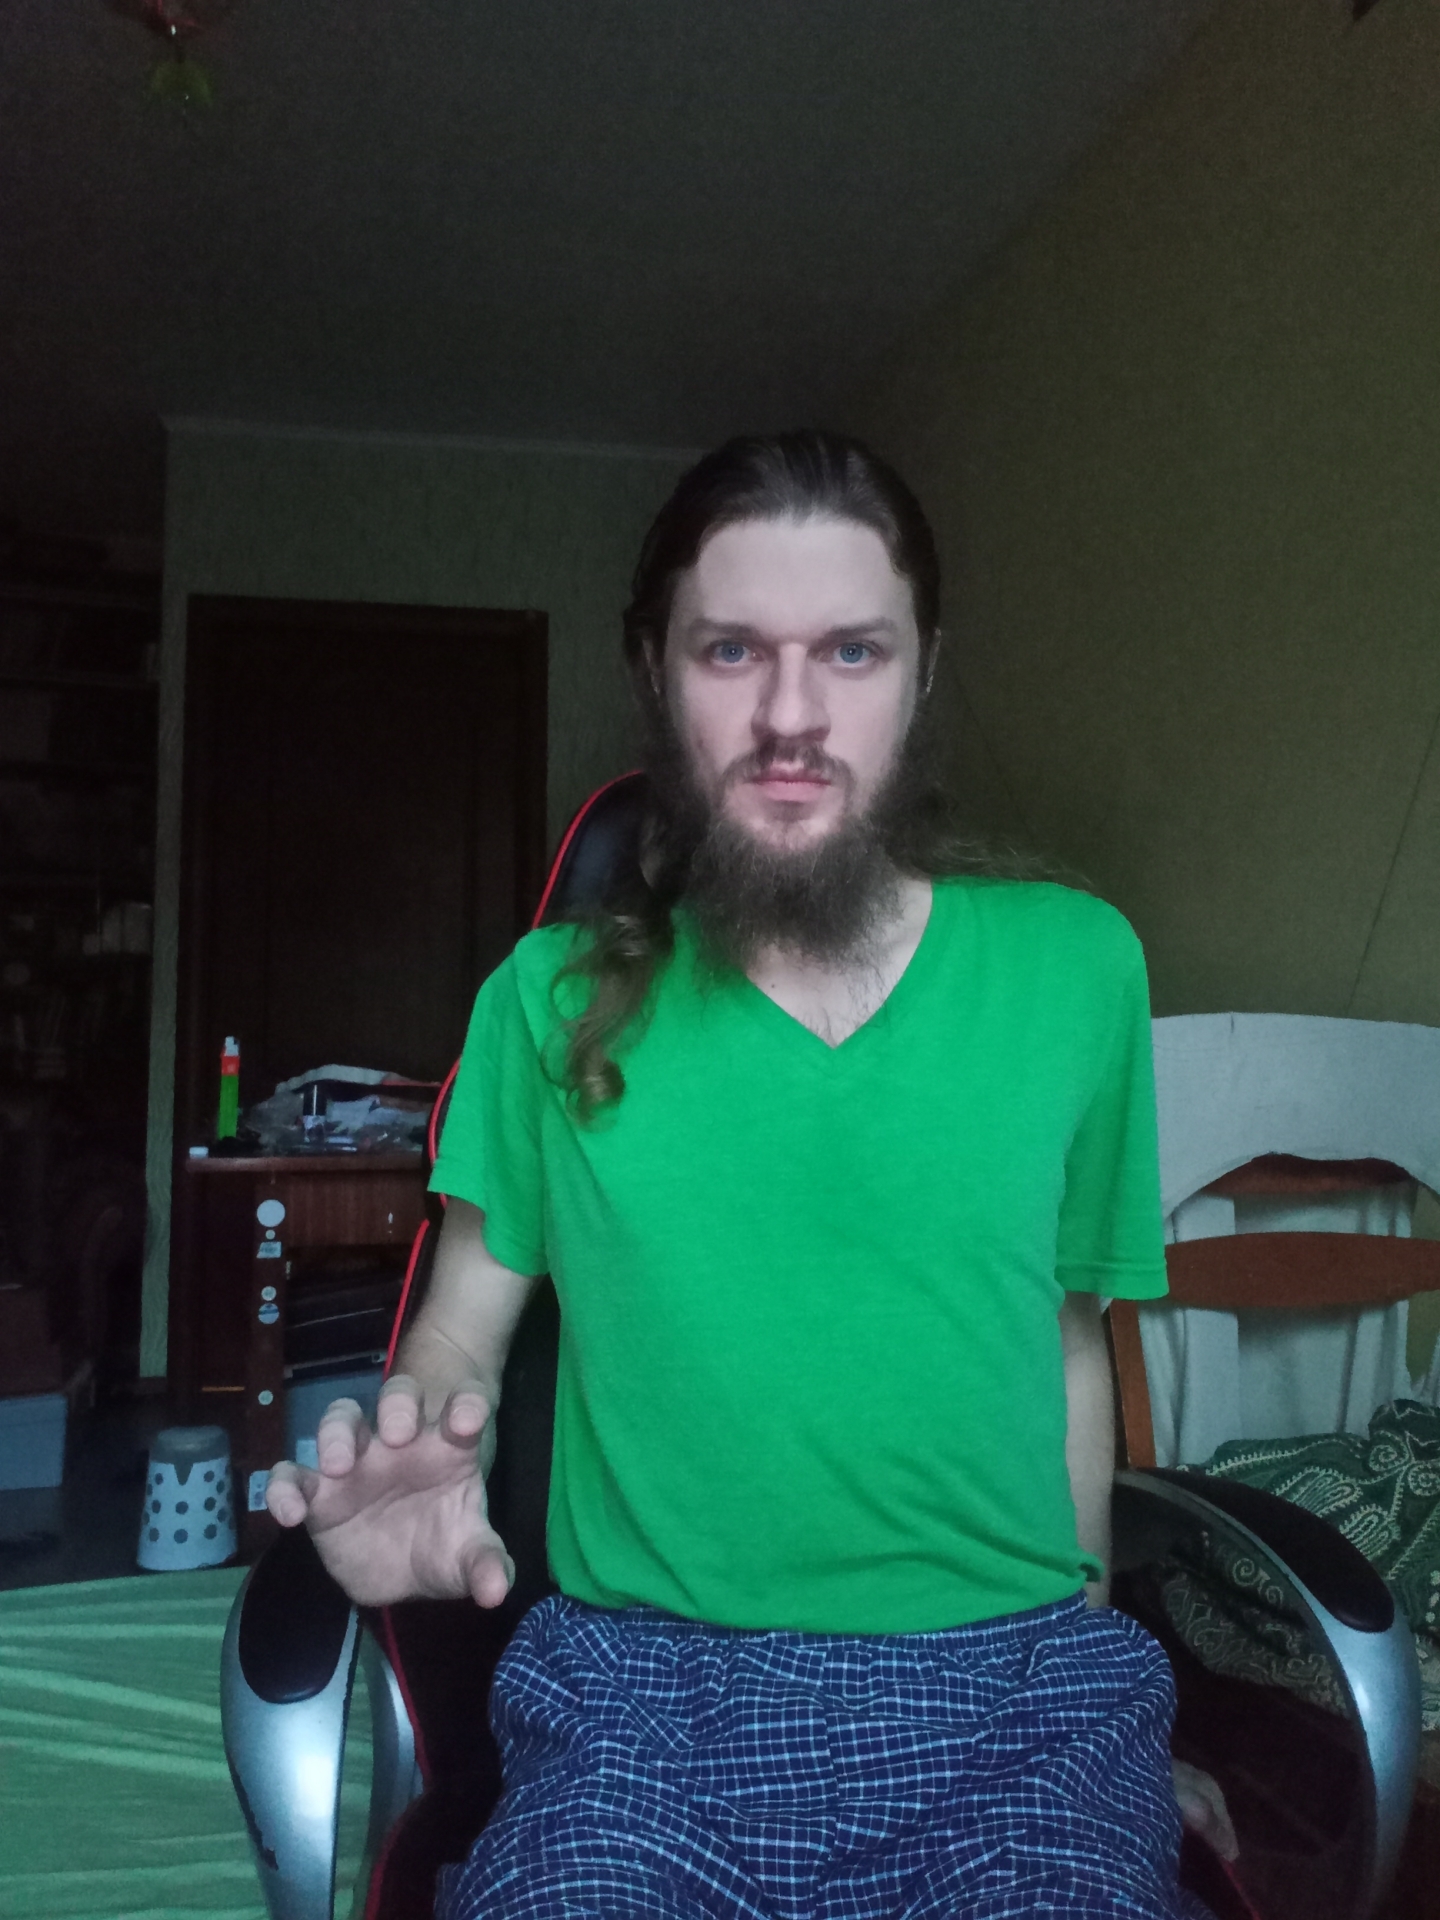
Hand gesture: grabbing